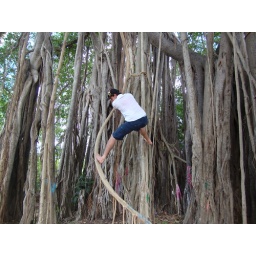
Climbing trees somewhere in the forest